Ted Berry

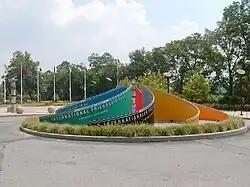
Ted Berry Park in Cincinnati, Ohio

Berry died at the age of 94 on October 15, 2000. Other prominent black Cincinnatians such as Marian Spencer and Judge Nathaniel R. Jones considered Ted Berry a role model. The city of Cincinnati has named both a street and a park after Berry.